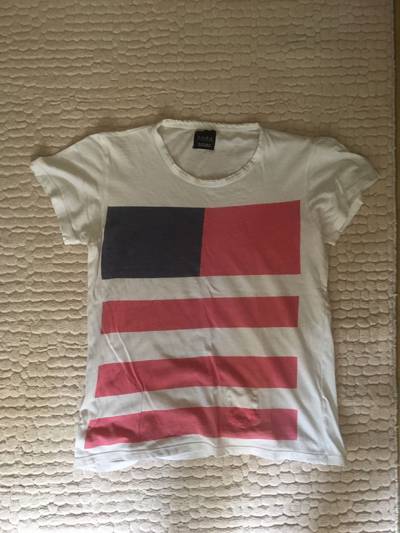
Waste category: clothes